Francisco Bilbao

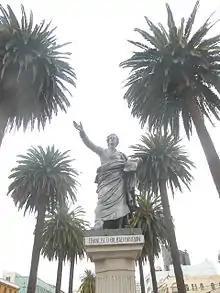
Statue of Francisco Bilbao Barquín in Valparaíso

In 1844 he published his controversial article "The Chilean Sociability" ("La sociabilidad chilena"), which was condemned by Chilean authorities as "blasphemous and immoral, though not subversive." He moved to Paris in 1845, and was there during the 1848 uprising in Paris. He returned to Chile in 1850, the year he also founded the Society of Equality. In 1851 he led an unsuccessful insurrection against the government of Manuel Montt, after which he again had to move to Peru. He never returned to Chile.